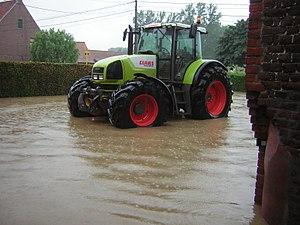
Claas Ares (?) tracteur dans toutes les conditions. Place de cordes sous eau, innondée en 1991 et 2005.